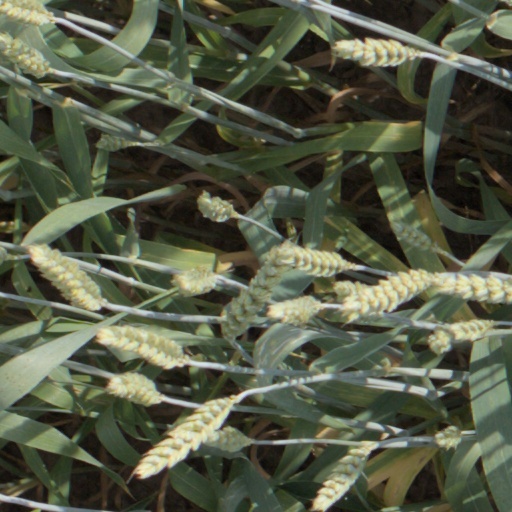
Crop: wheat